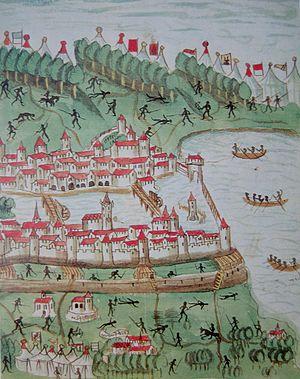
La Confédération des VIII cantons désigne l'une des étapes de formation de l'ancienne Confédération suisse, la période entre 1332 et le 22 décembre 1481, venant après la Confédération des III cantons et avant la confédération des X cantons.